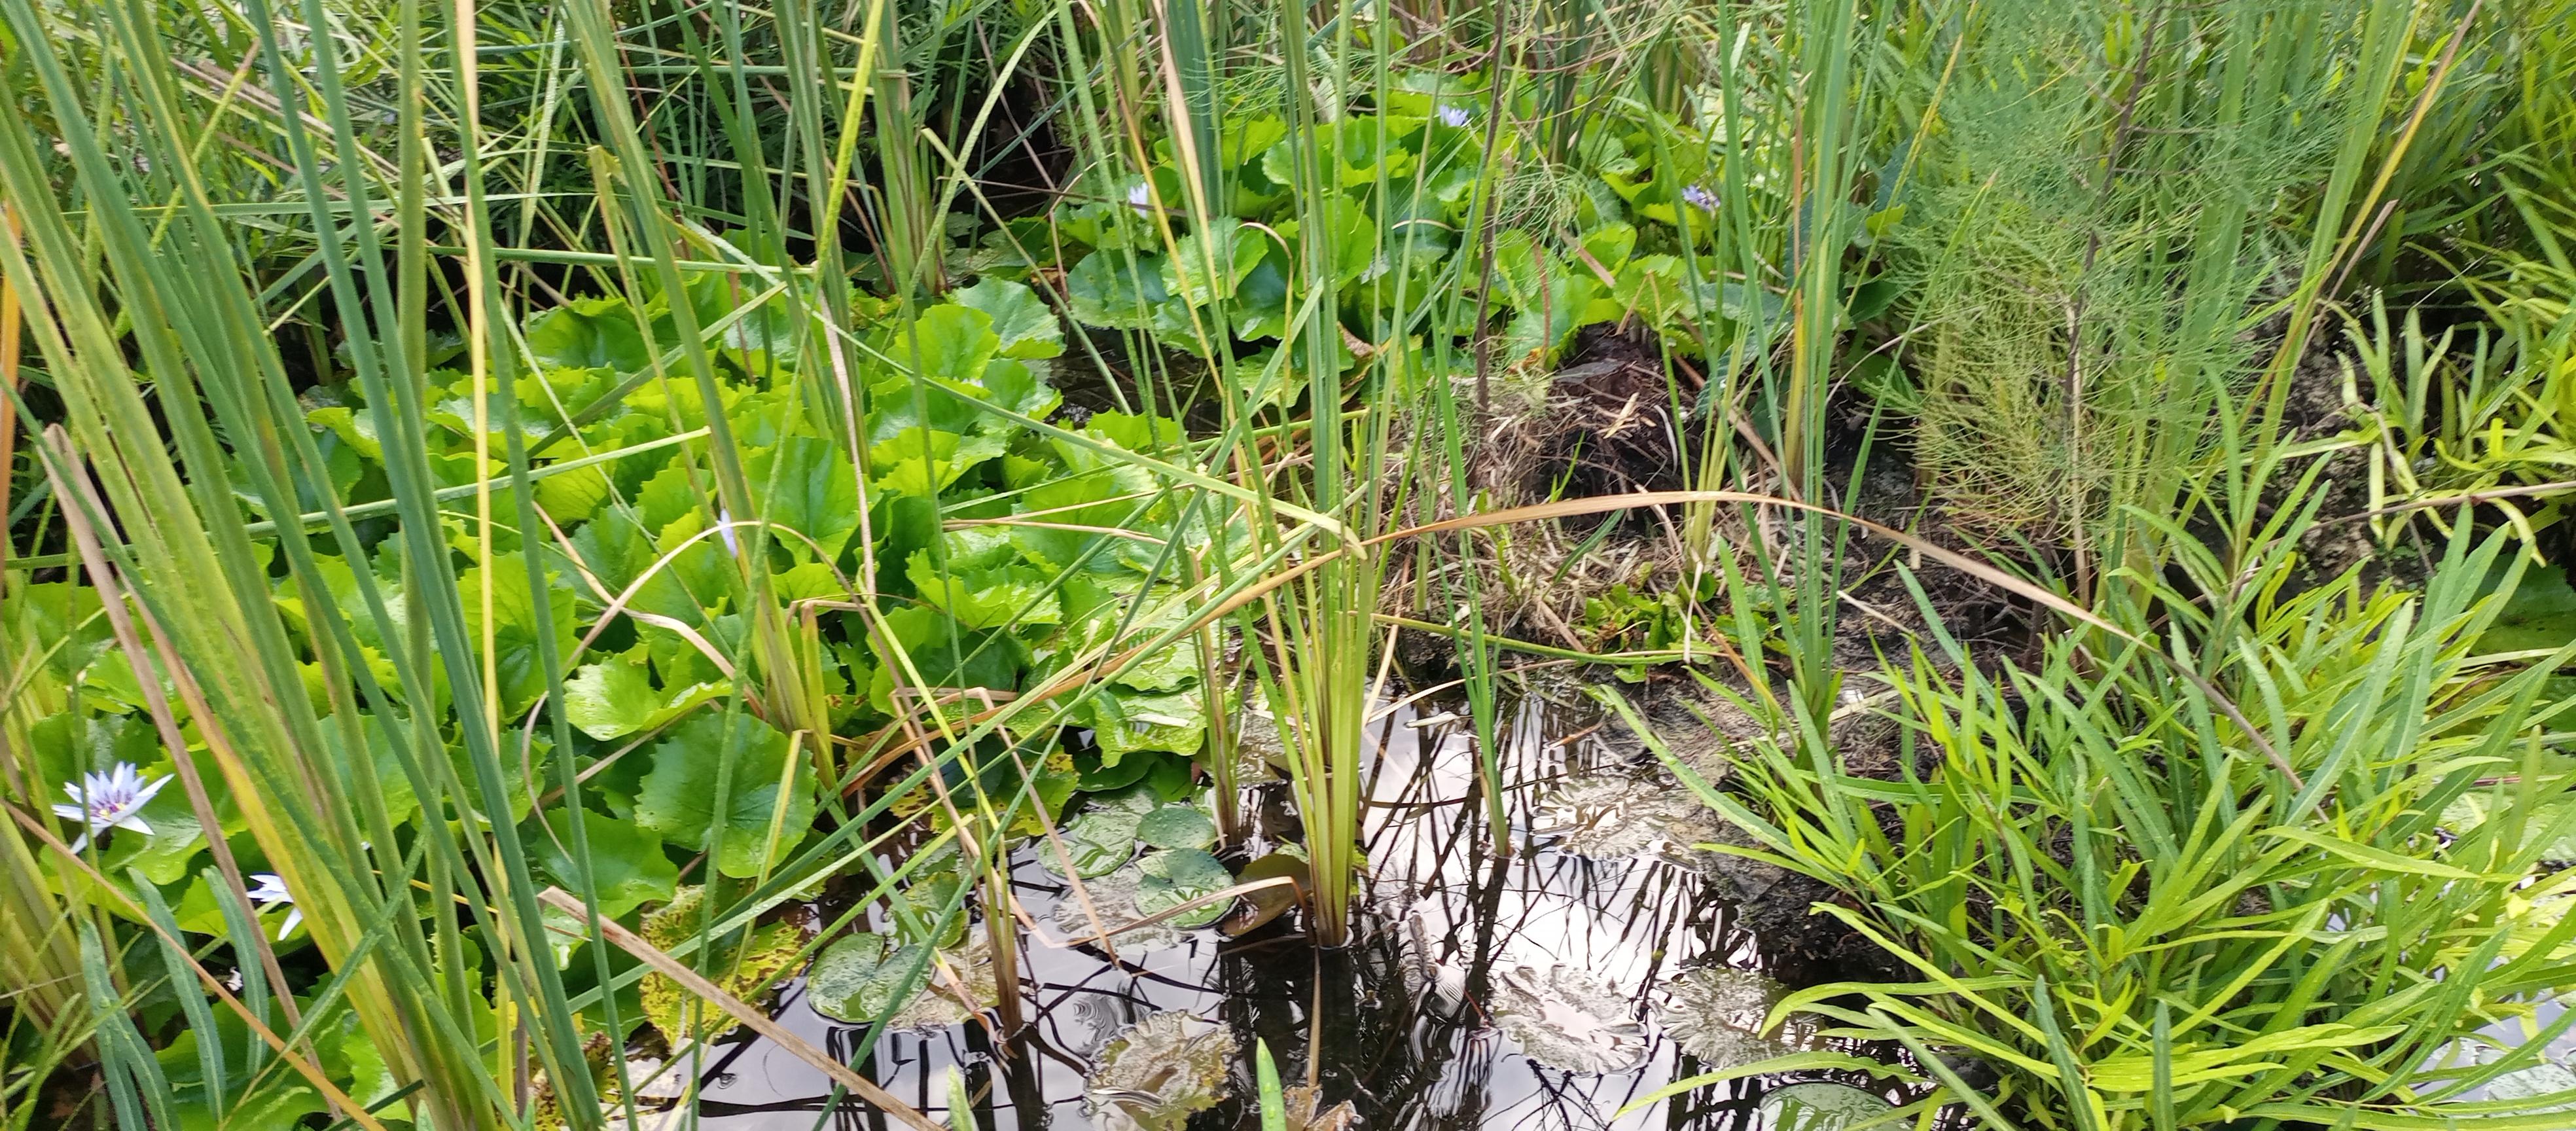
Majani ya kijani kibichi yameota kwa wingi kando na ndani ya maji yakiambatana na majani mapana ya maua ya maji ya zambarau pembezoni. Vichaka vya nyasi ndefu na mimea ya maji vinachomoza juu ya uso wa maji yakitengeneza mandhari yenye unyevunyevu na uoto mnene.